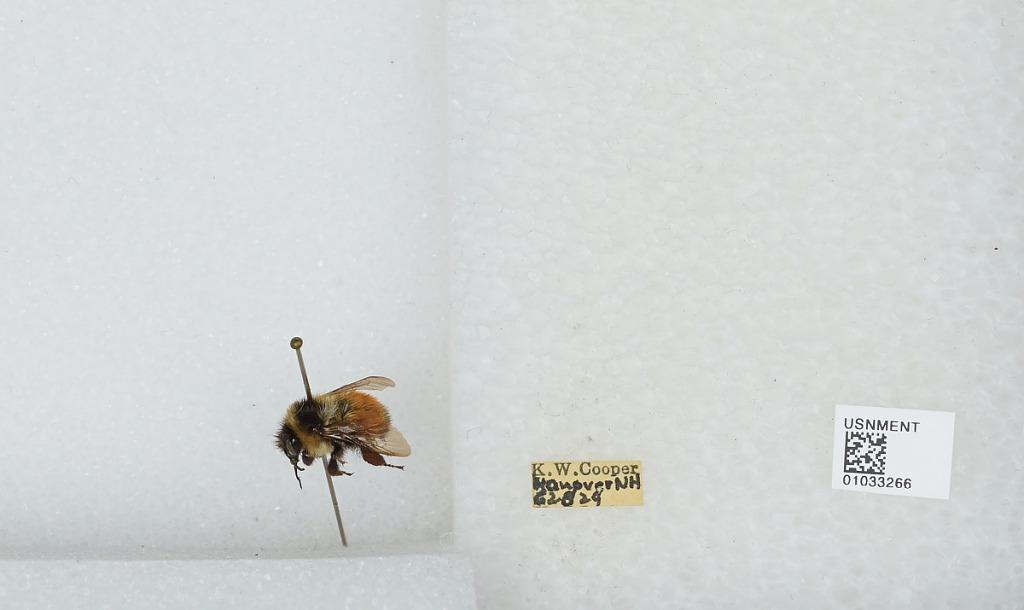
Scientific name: Bombus (Pyrobombus) ternarius Say
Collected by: K. Cooper
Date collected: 1929-6-28
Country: United States
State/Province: New Hampshire
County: Grafton
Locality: Hanover
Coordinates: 43.7023, -72.2895